Copperhill Mountain Lodge

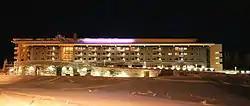
Copperhill Mountain Lodge at the top of the Förberget Mountain in Åre

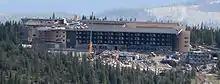
Copperhill Mountain Lodge during construction (August, 2008)

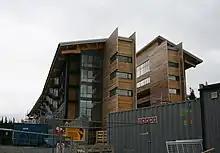
Copperhill Mountain Lodge during construction (August, 2008)

The Copperhill Mountain Lodge is a design hotel on the top of the Förberget Mountain in Åre, Sweden. The hotel opened on December 8, 2008, and is currently one of five hotels in Sweden, and the only mountain hotel in Scandinavia referred to as a Design Hotel. The hotel has 112 rooms and suites, with a total of 420 regular beds and 160 extra beds. It is directly connected to the Åre ski area with its own platter lift, the "Copperhill Express".